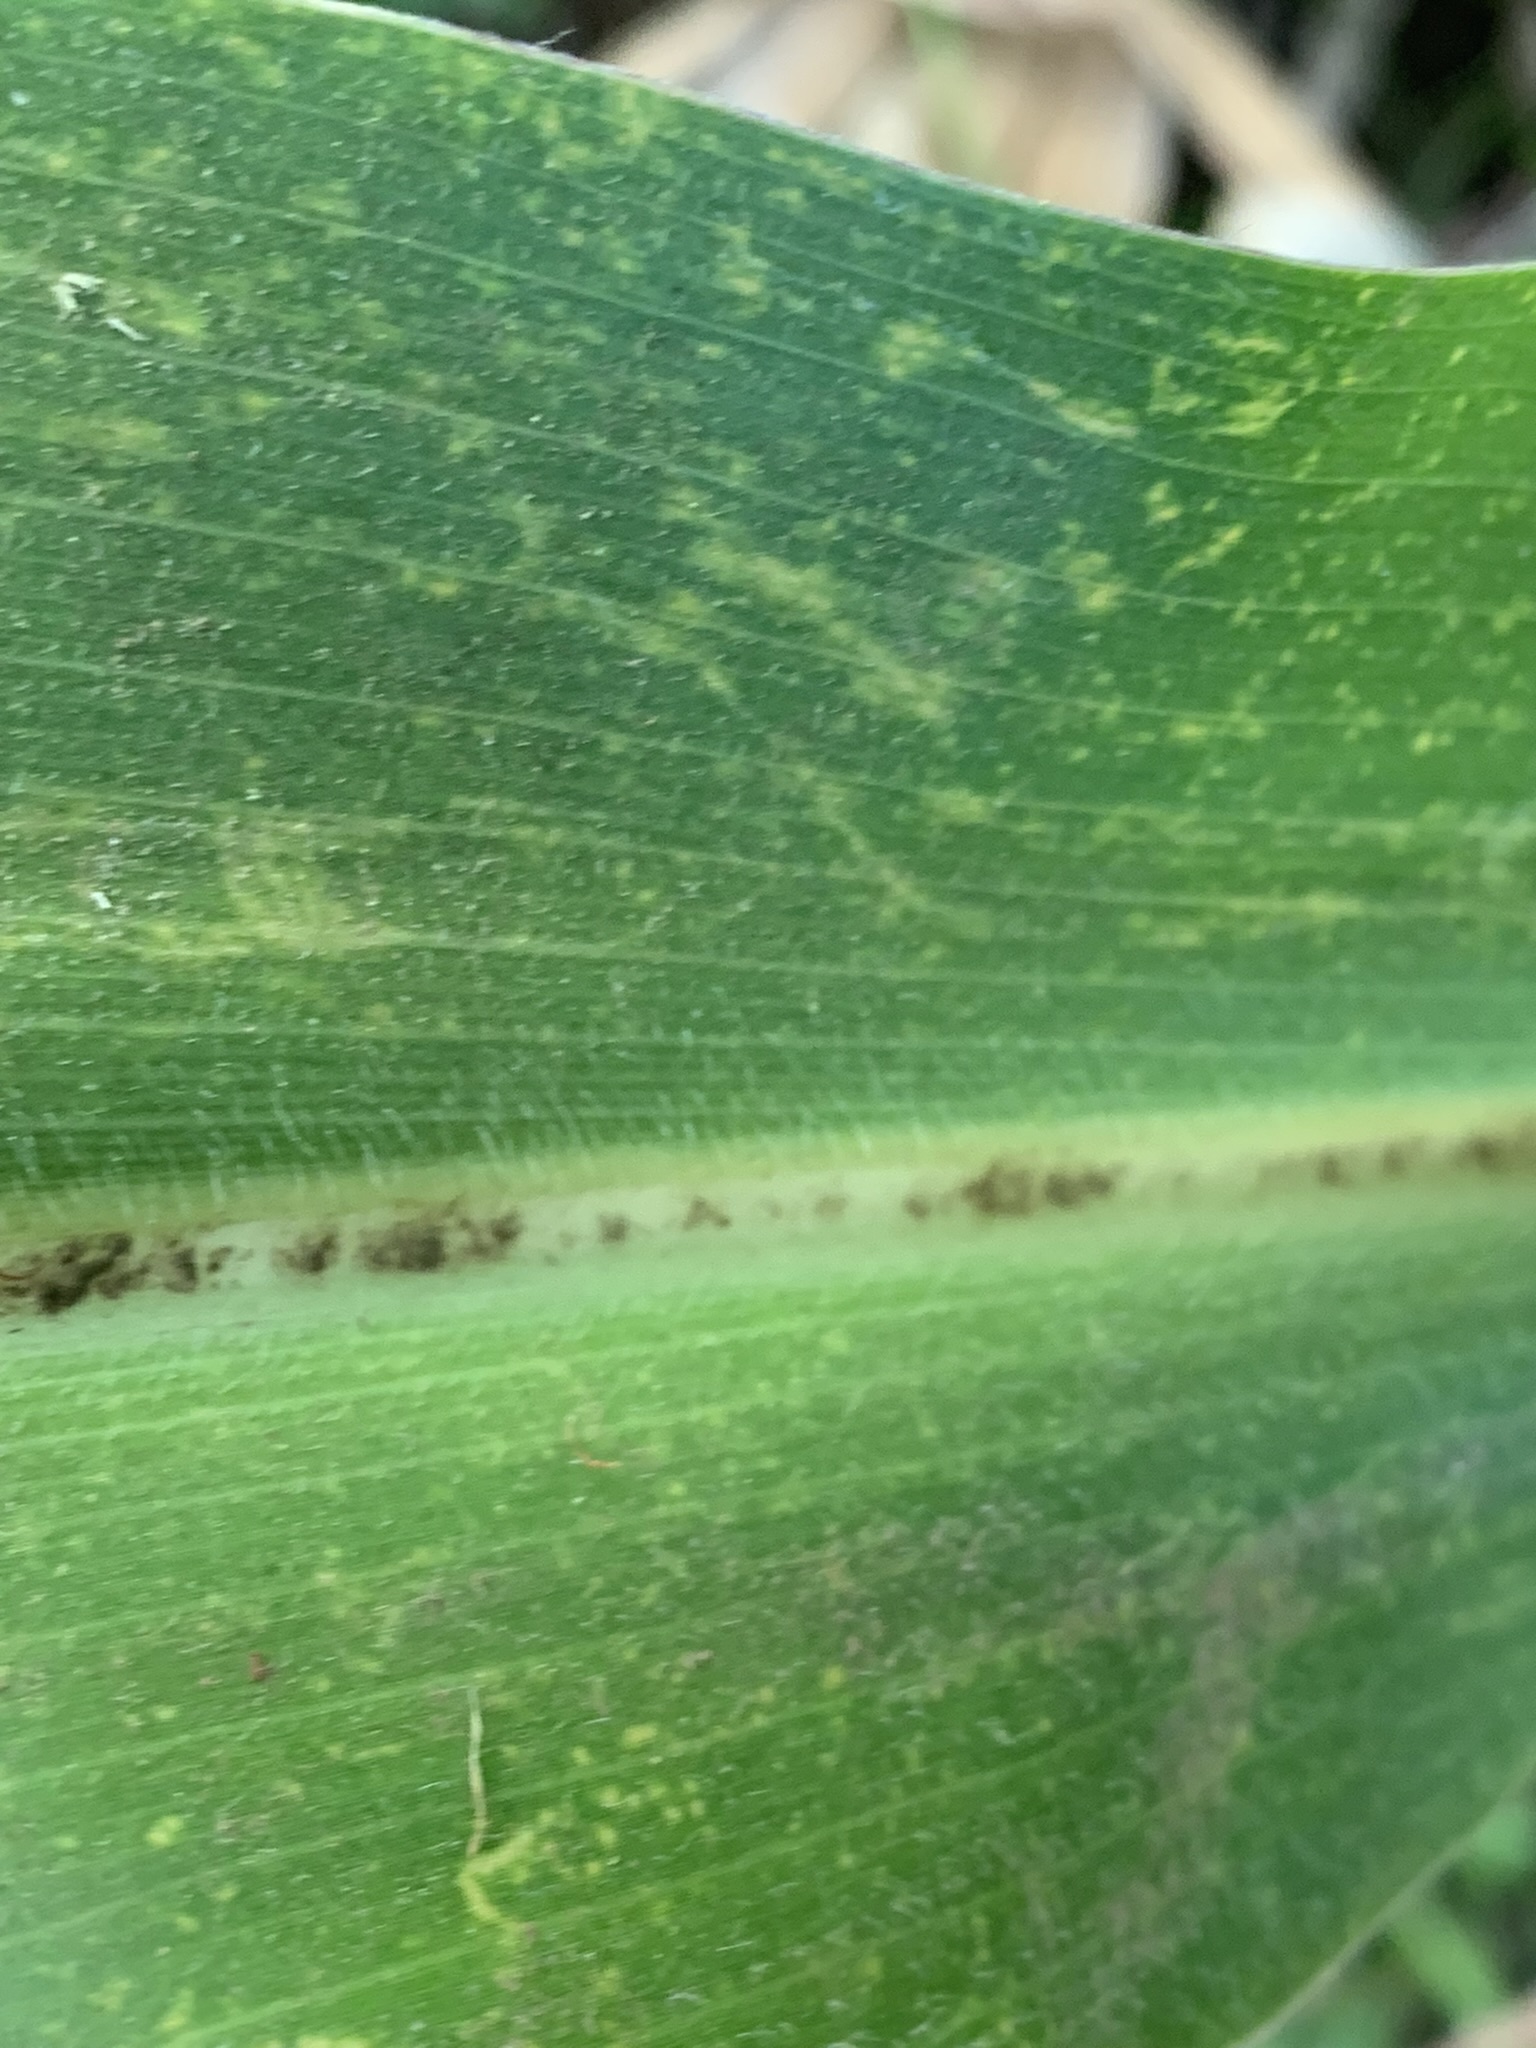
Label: MLN